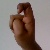
The image shows a hand gesture representing the letter 'X' in Indian Sign Language.